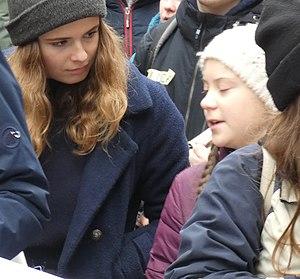
Luisa-Marie Neubauer, née le 21 avril 1996 à Hambourg, est une activiste allemande pour la protection du climat. En Allemagne, elle est l'une des principales organisatrices de la grève étudiante pour le climat Fridays for Future inspirée de Greta Thunberg. Elle préconise une élimination du charbon en Allemagne d'ici 2030 et une politique climatique compatible avec l'accord de Paris. Elle est membre de Bündnis 90 / Die Grünen et est impliquée dans diverses organisations dans lesquelles elle travaille, entre autres, pour la justice générationnelle et contre la pauvreté dans le monde.